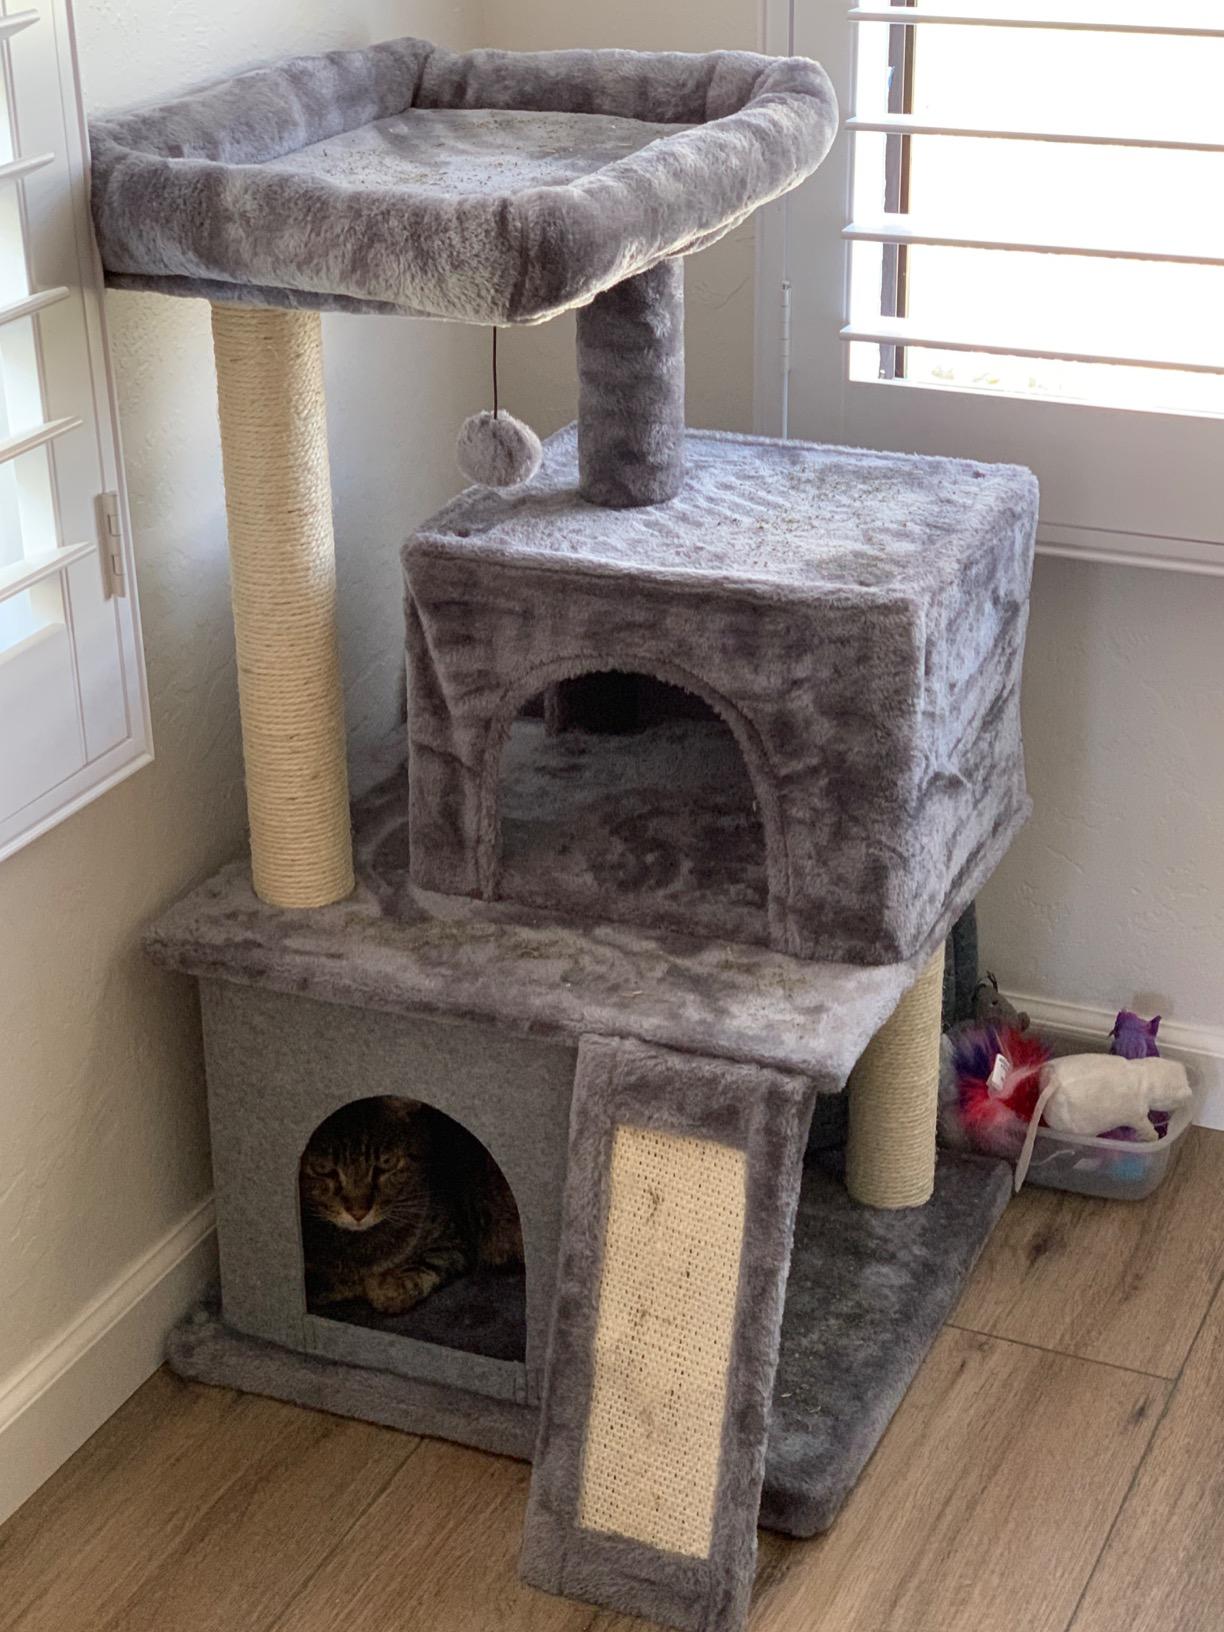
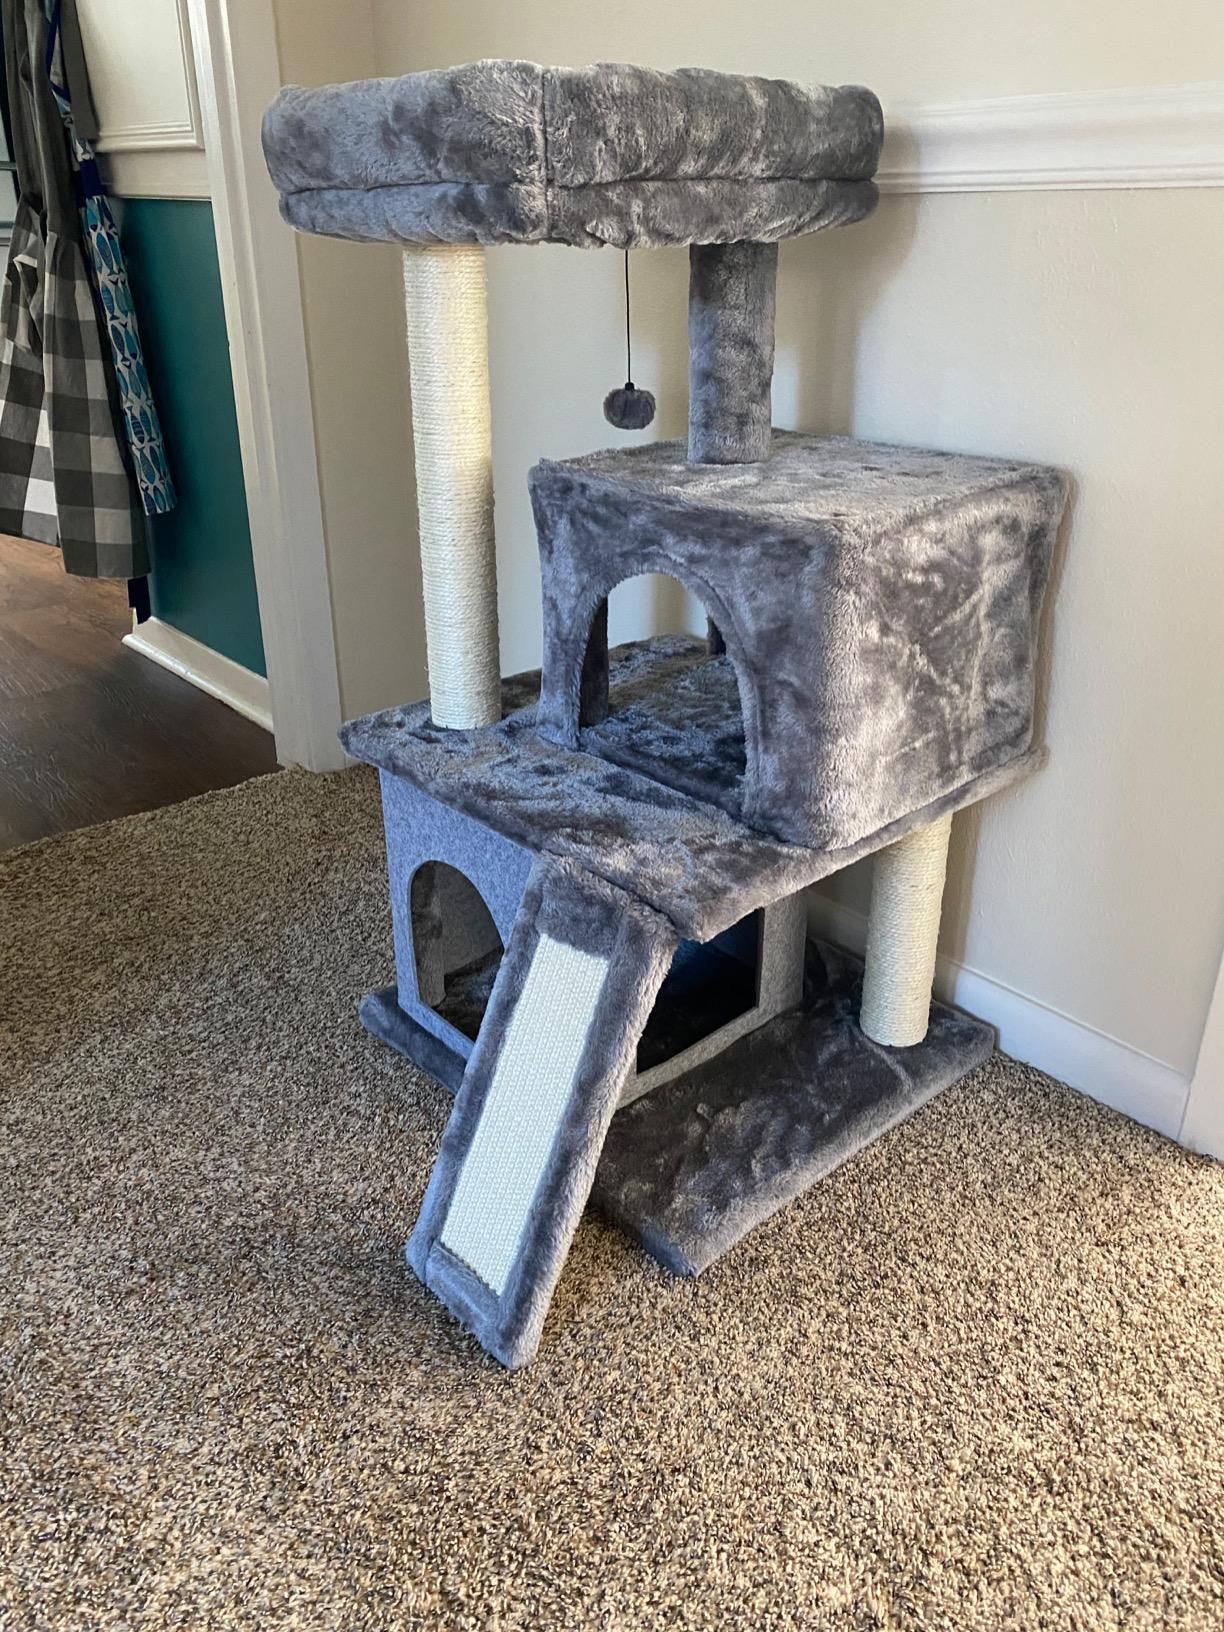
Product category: items_cat tree
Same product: yes